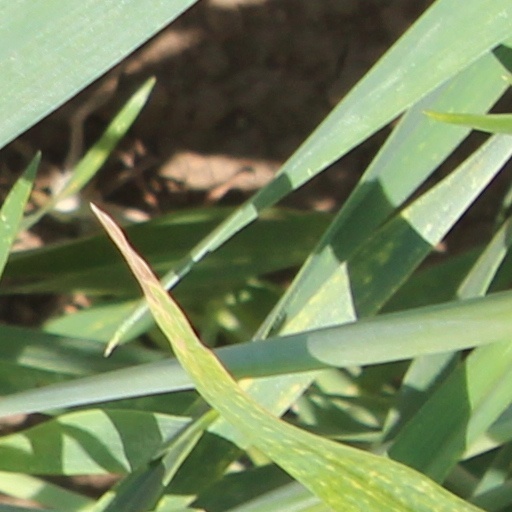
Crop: wheat